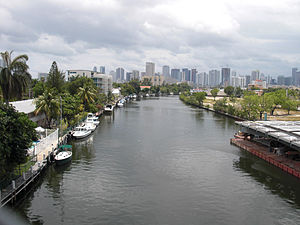
Miami River
Miami River.
Miami River er en flod i den amerikanske stat Florida, der løber gennem Everglades National Park og byen Miami.